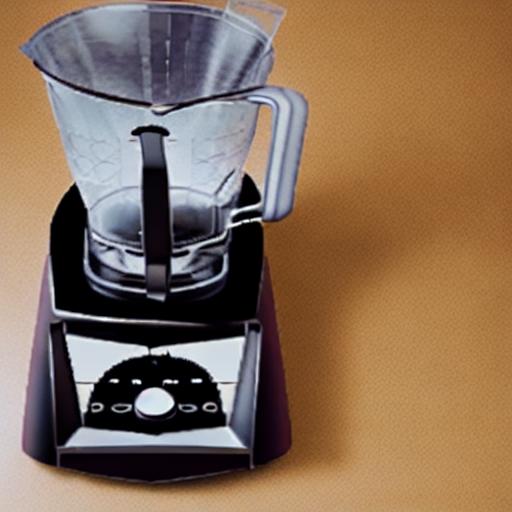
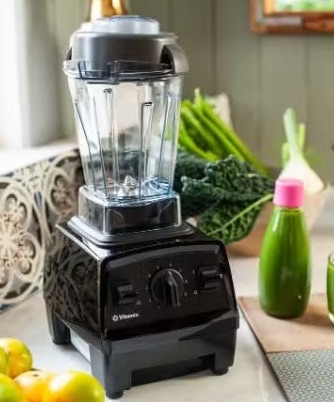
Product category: items_blender
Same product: no